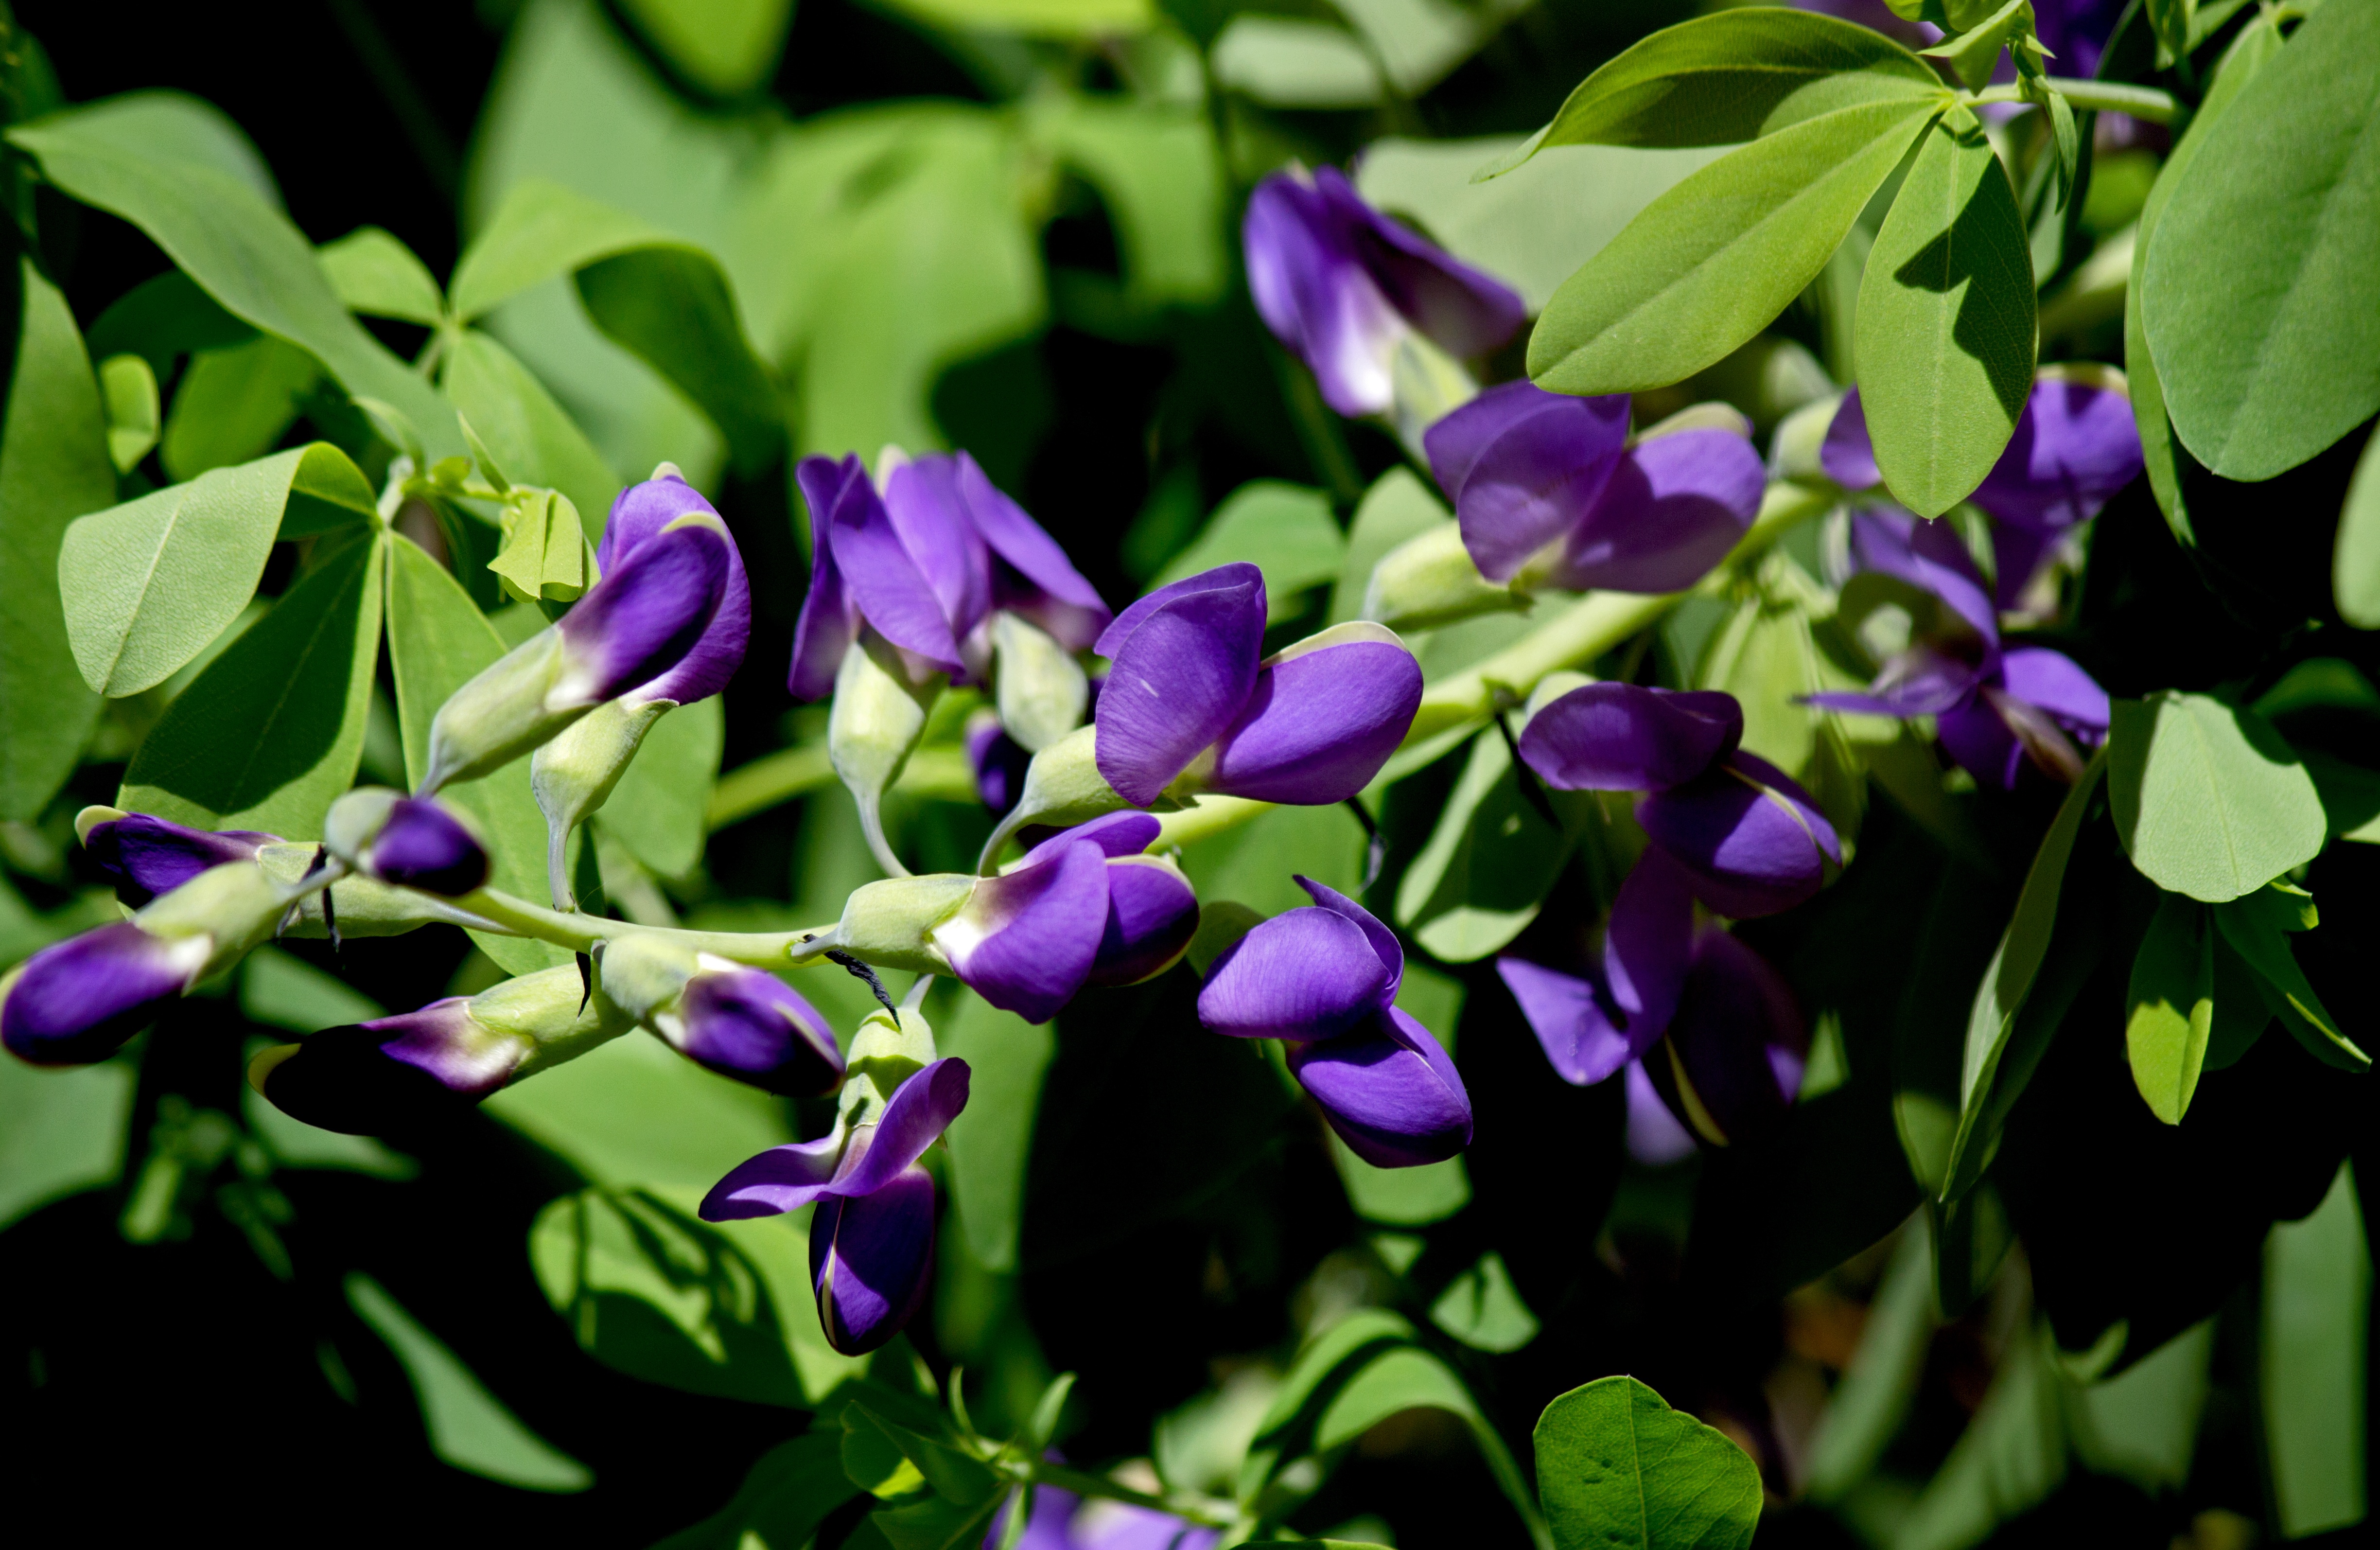
nature, blossom, plant, flower, purple, botany, garden, flora, wildflower, flowering, viola, flowering plant, dayflower, bellflower family, baptista, land plant, violet family, dayflower family, everlasting sweet pea